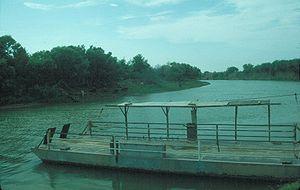
Le comté de Hidalgo, en anglais : Hidalgo County, est un comté situé dans l'extrême sud de l'État du Texas aux États-Unis. Fondé le 24 janvier 1852, son siège de comté est la ville d'Edinburg. Selon le recensement de 2010, sa population est de 774 769 habitants, estimée, en 2018, à 865 939 habitants. Le comté a une superficie de 4 099,6 km², dont 4 068,5 km² en surfaces terrestres. Le comté est nommé en l'honneur du prêtre Miguel Hidalgo, considéré comme le père de la guerre d'indépendance du Mexique.